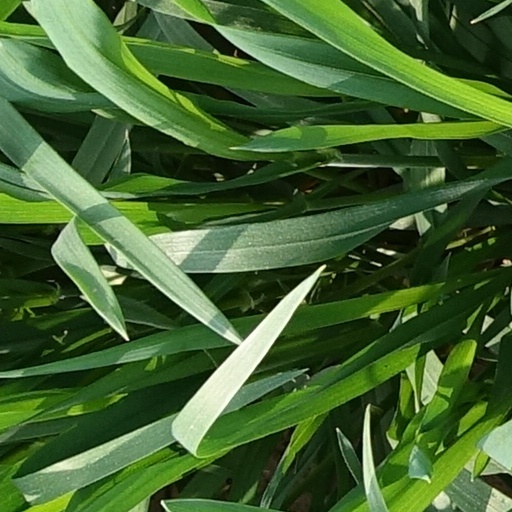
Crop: wheat